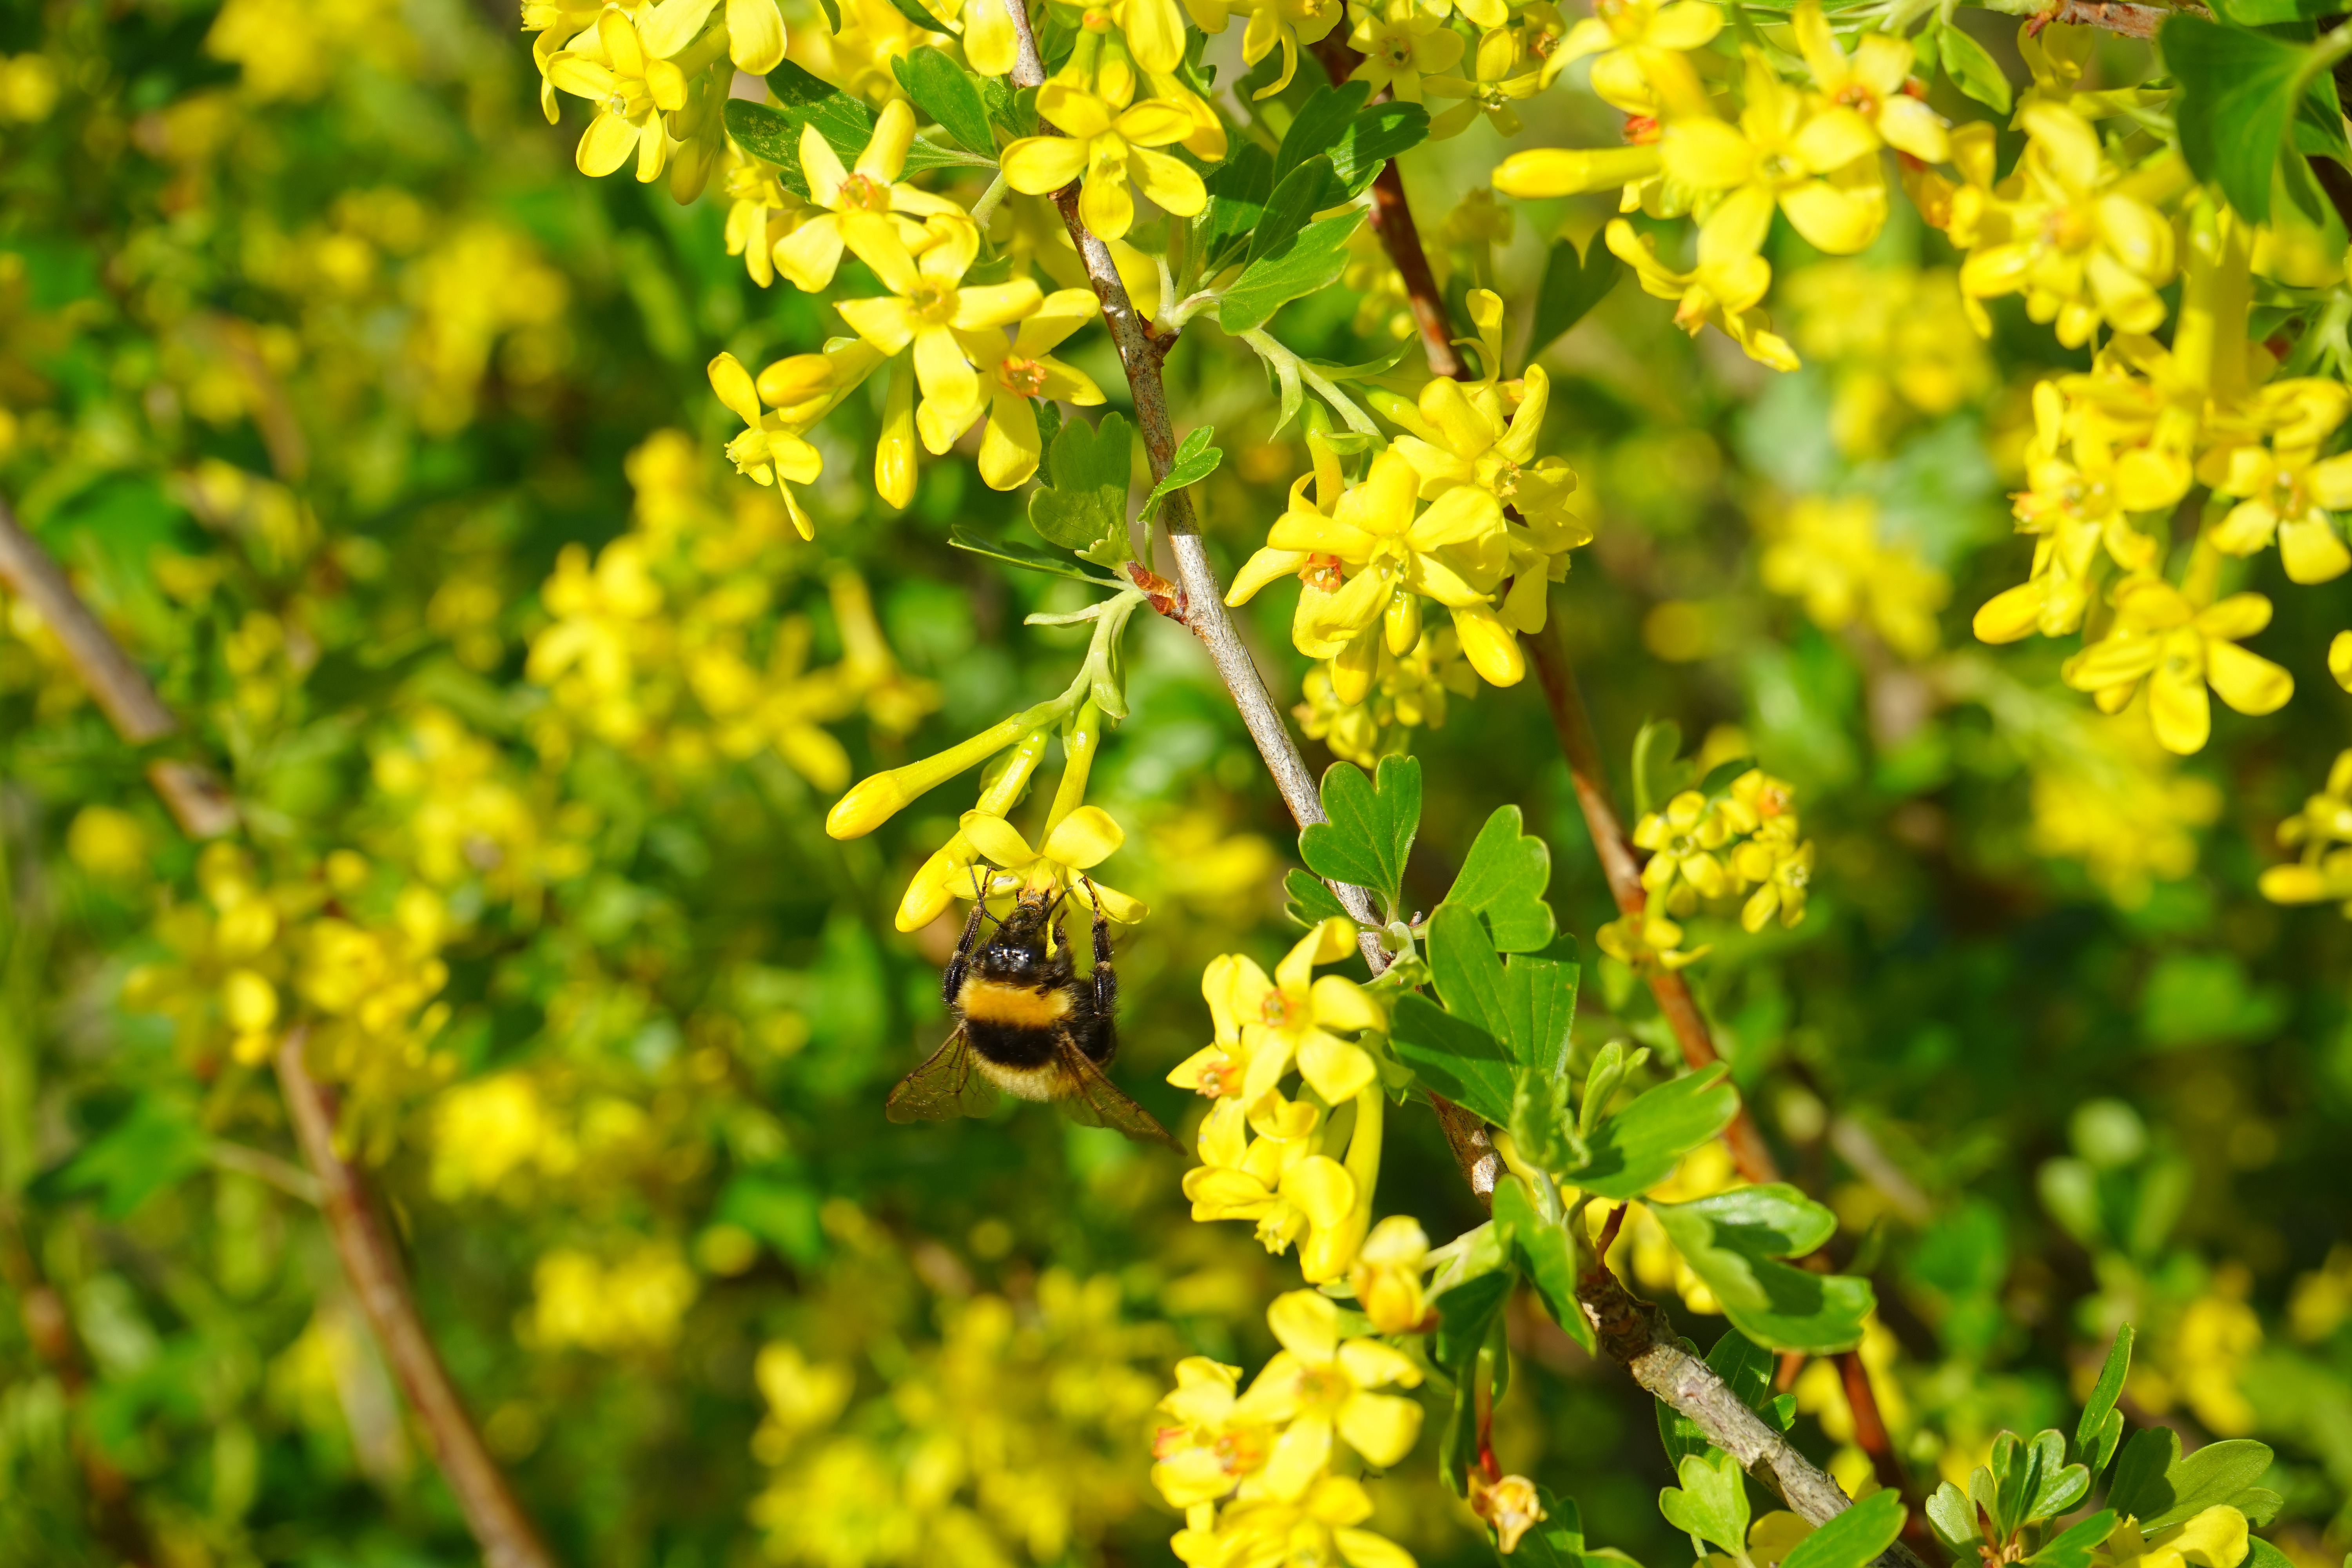
tree, branch, blossom, plant, fruit, flower, bush, food, produce, evergreen, yellow, flora, rapeseed, wildflower, flowers, shrub, rue, flowering plant, currant, gooseberry greenhouse, ribes, subshrub, woody plant, land plant, ribes aureum, grossulariaceae